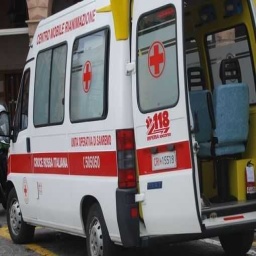
Label: ambulance